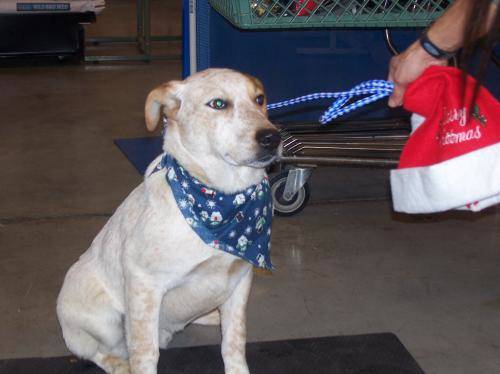
Label: dog